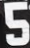
Number: 5